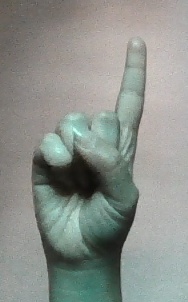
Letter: bb